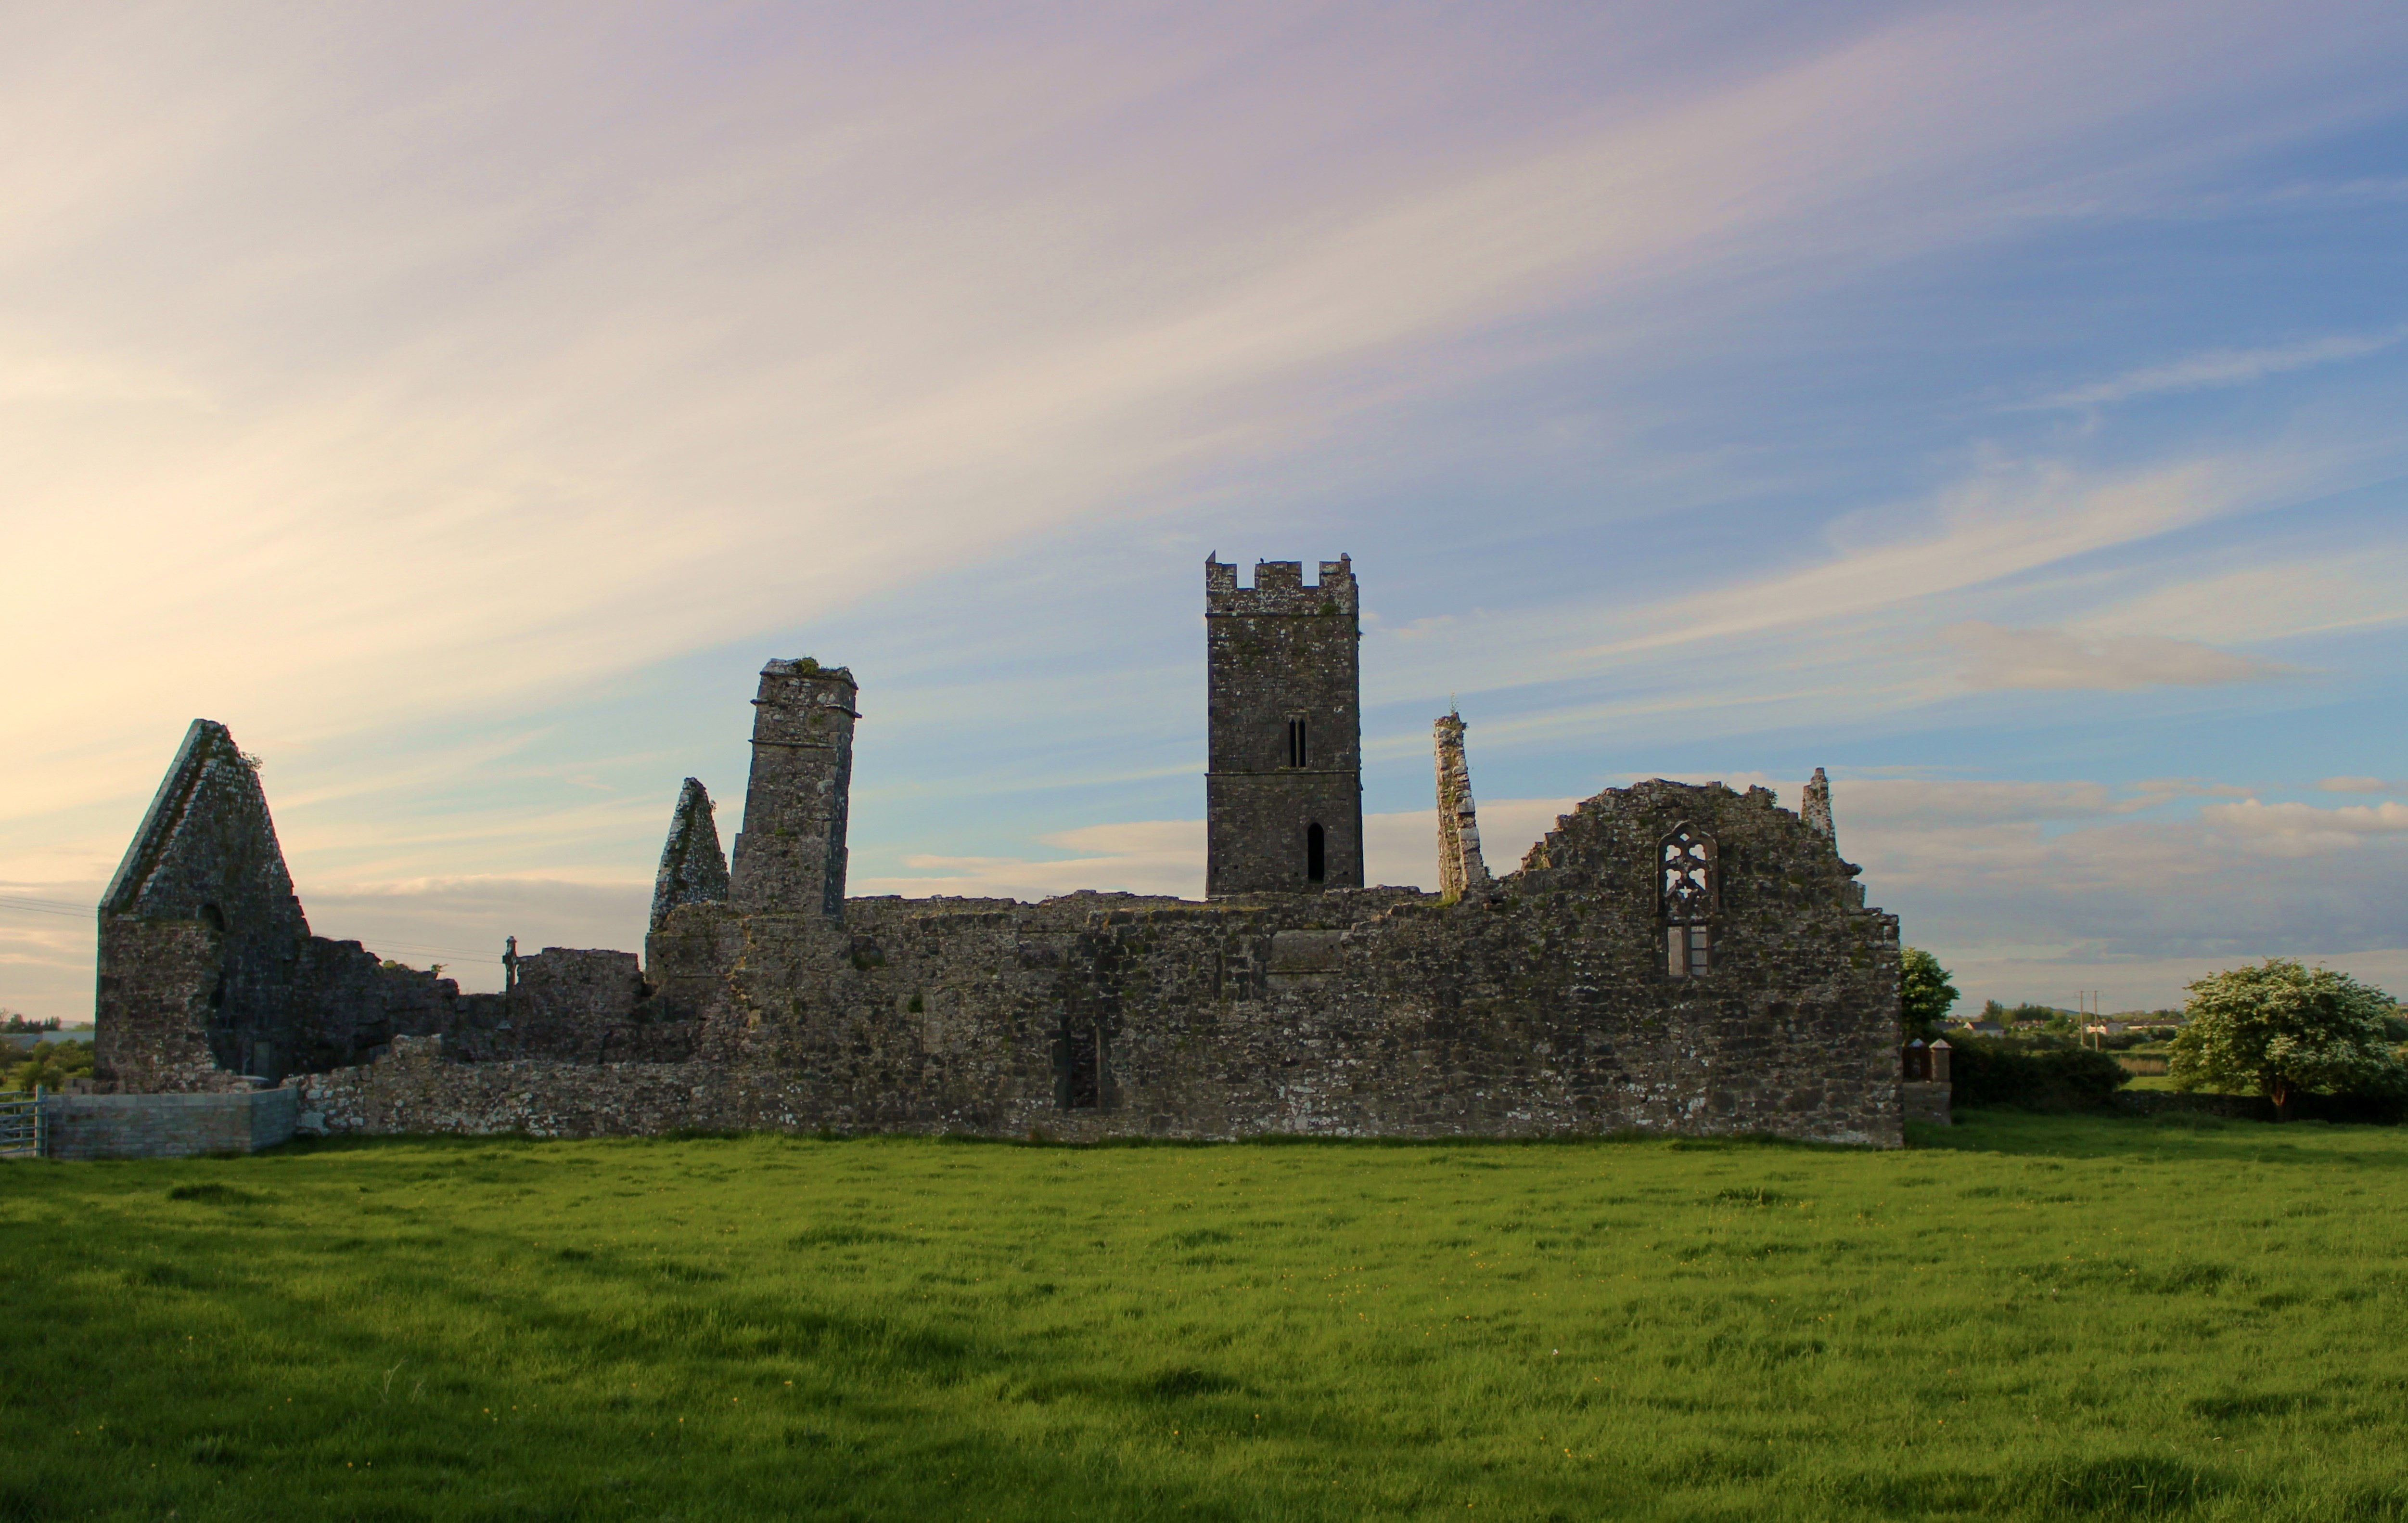
hill, building, chateau, old, wall, castle, decay, ruin, ruins, monastery, abbey, historically, masonry, break up, rural area, abandoned places